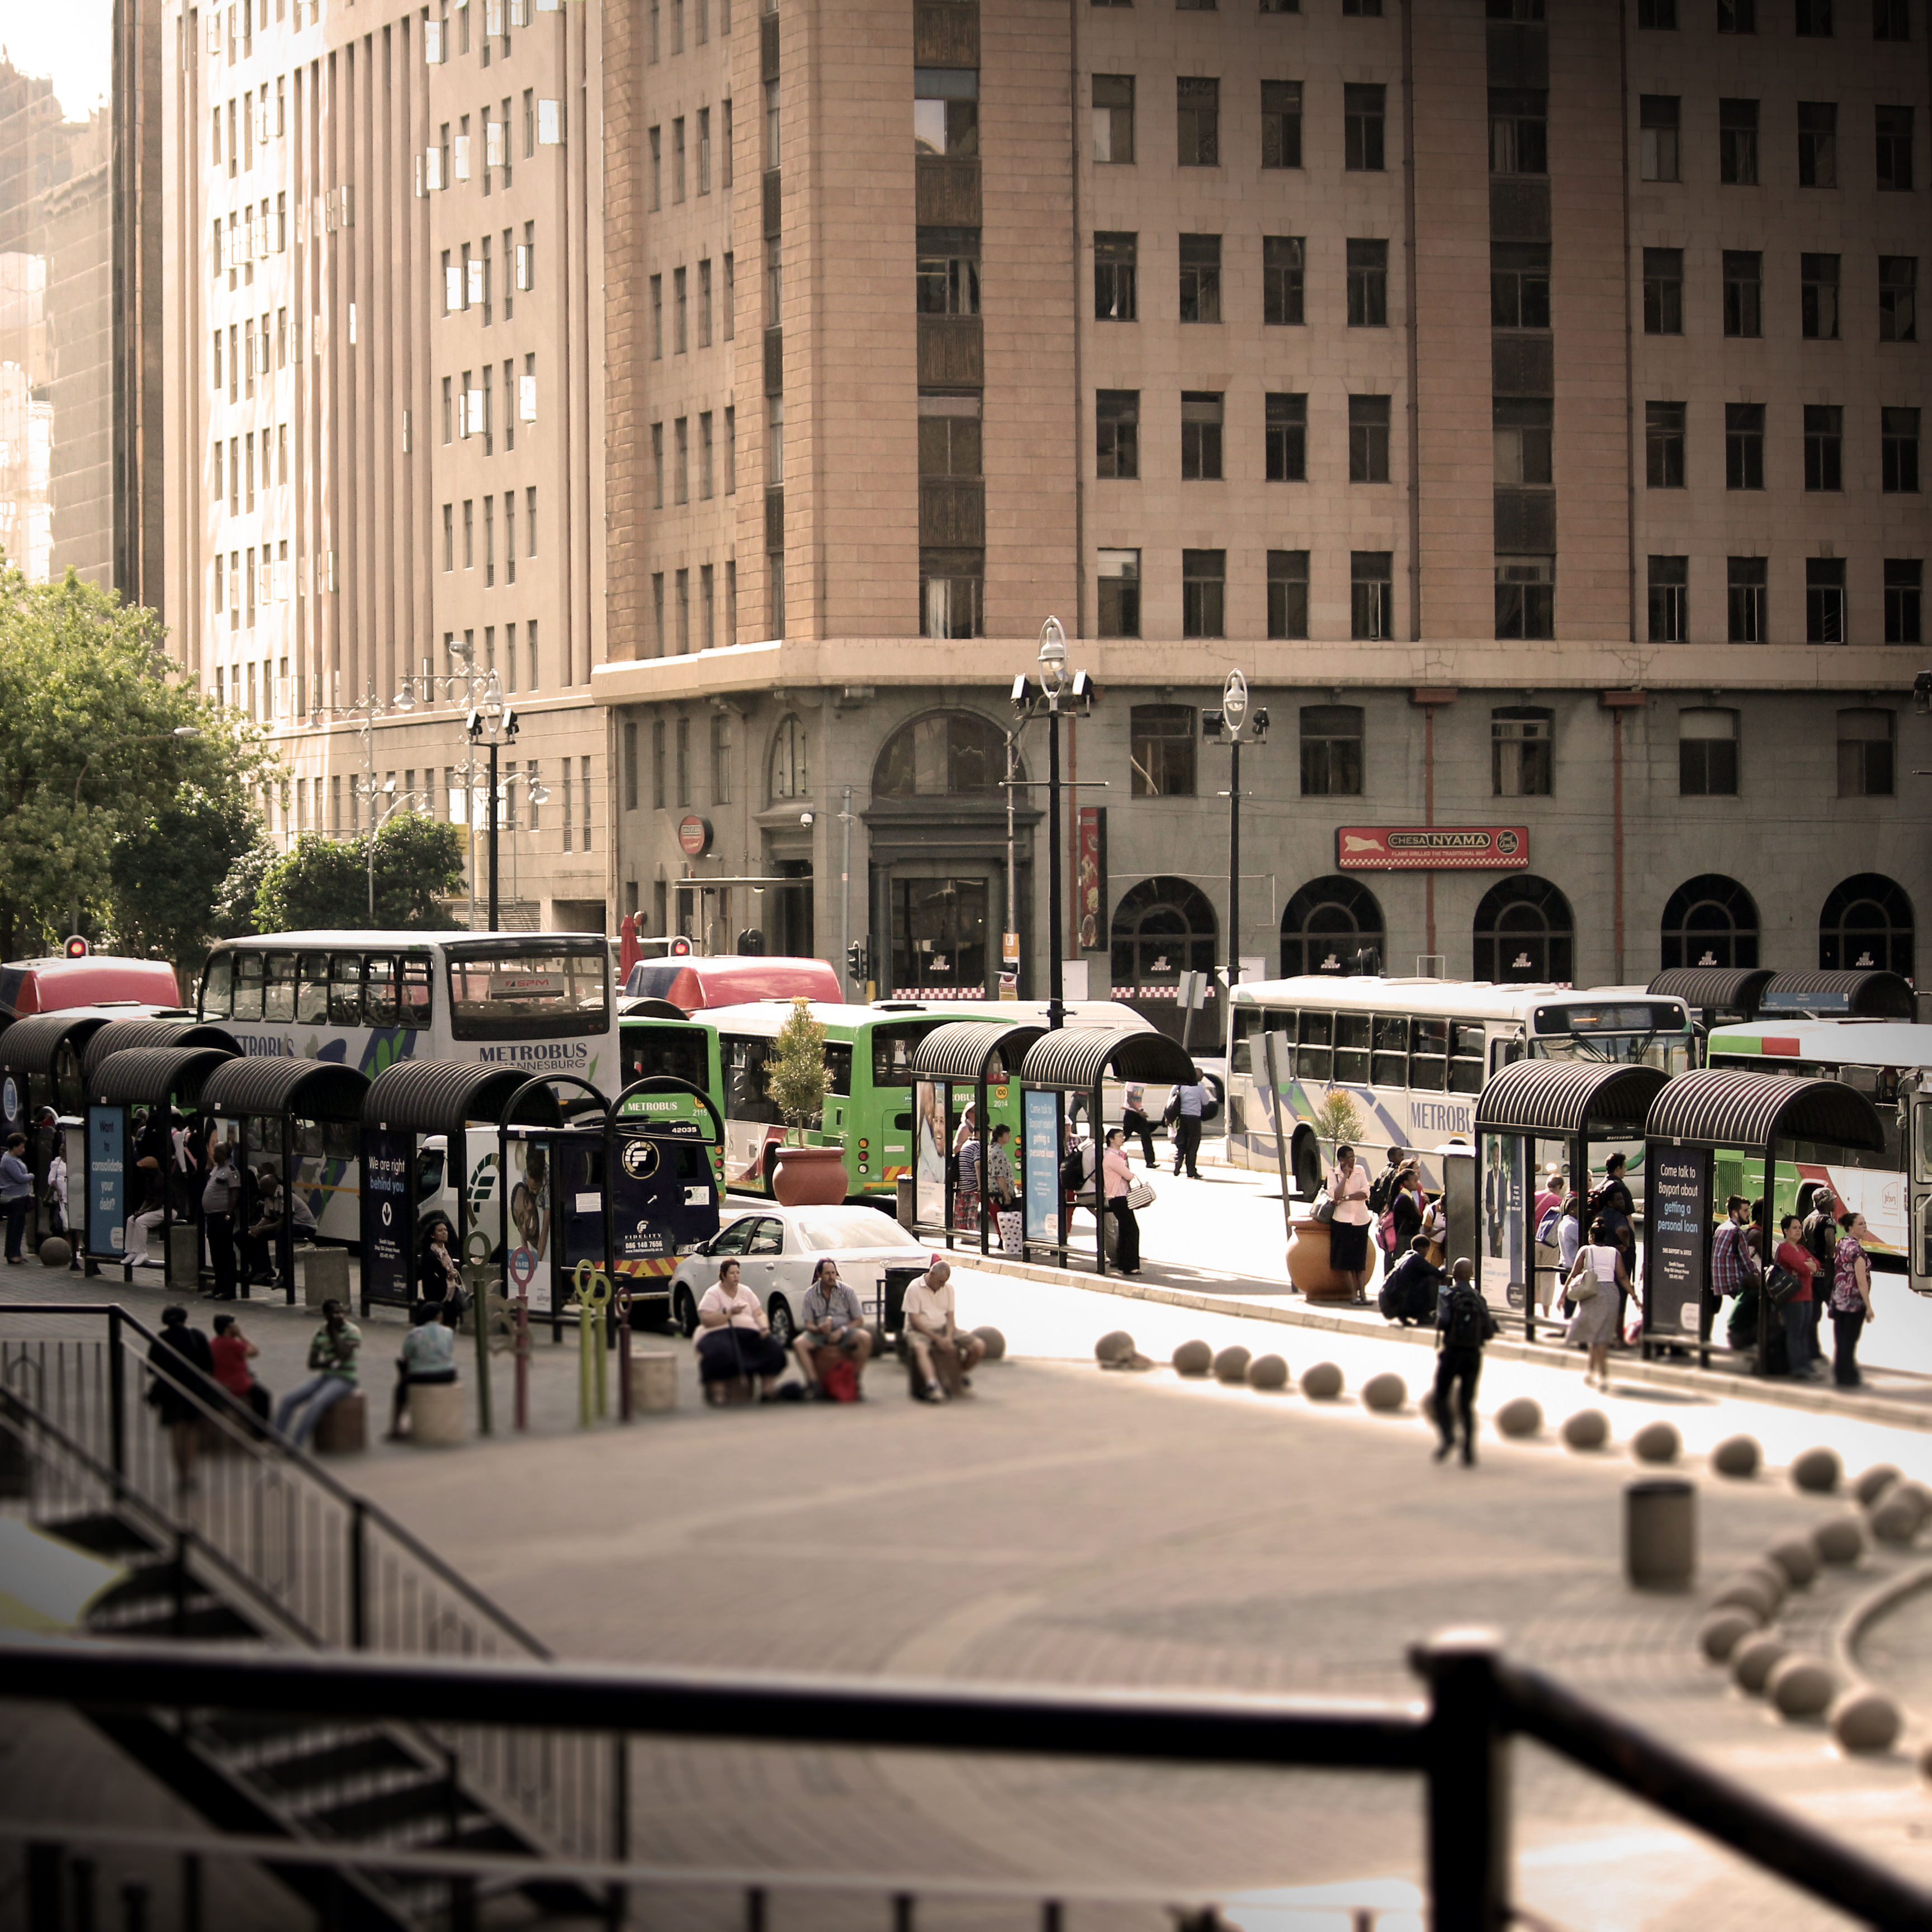
city, bus, stop, buses, peak, hour, waiting, people, car, urban area, metropolitan area, luxury vehicle, transport, downtown, architecture, vehicle, neighbourhood, metropolis, building, street, window, mixed use, pedestrian